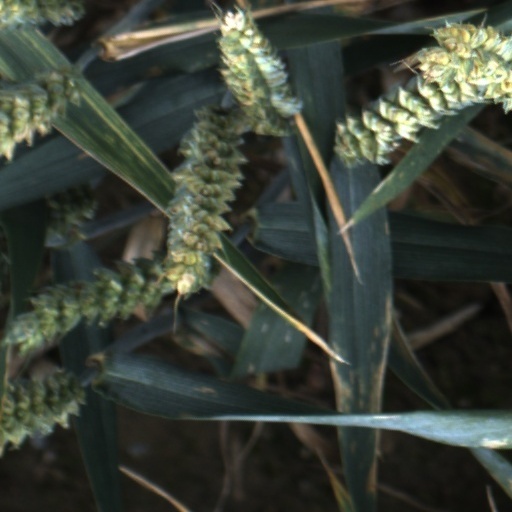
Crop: wheat